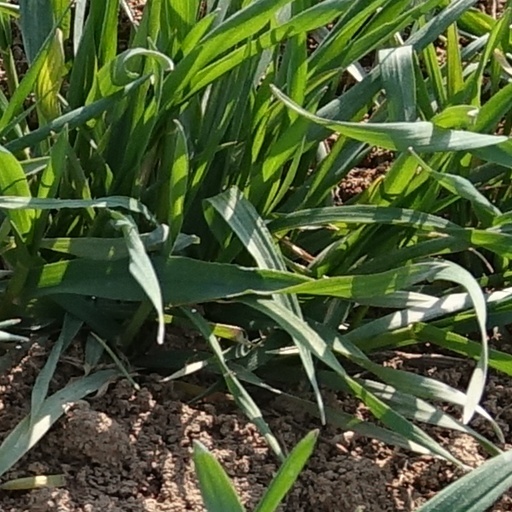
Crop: wheat